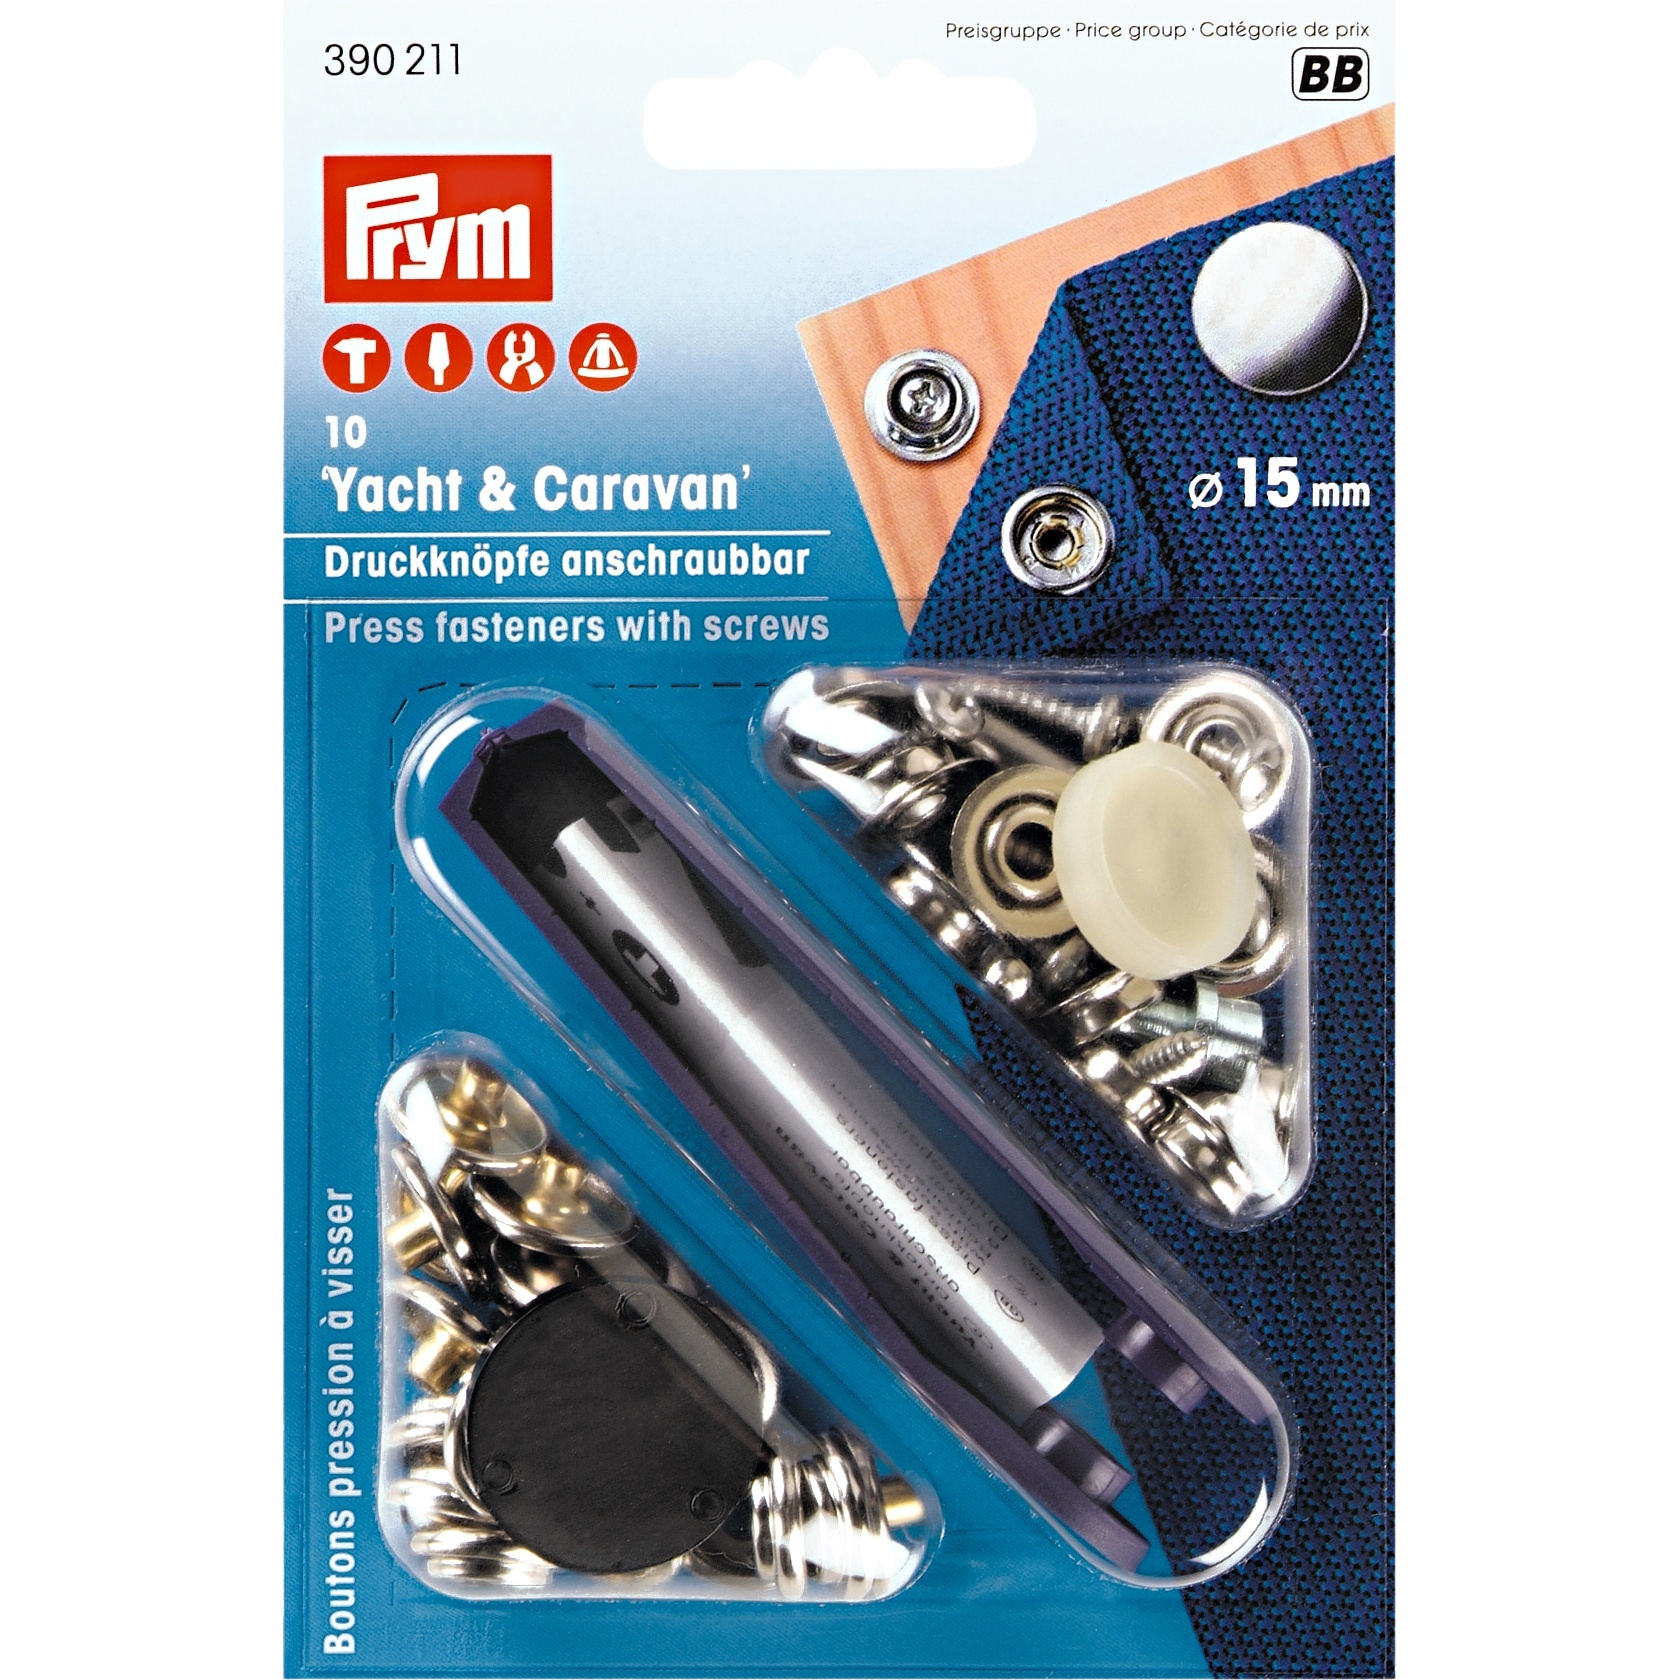
Prym Yacht & Caravan Press Fasteners
Prym Yacht & Caravan Press Fasteners 390211 Non-sew press fasteners Press fastener & screw base Corrosion Resistant Set of 10 15mm Prym 390 211
Brand: Prym
Category: Arts & Entertainment > Hobbies & Creative Arts > Arts & Crafts > Art & Crafting Materials > Craft Fasteners & Closures > Eyelets & Grommets > Grommets